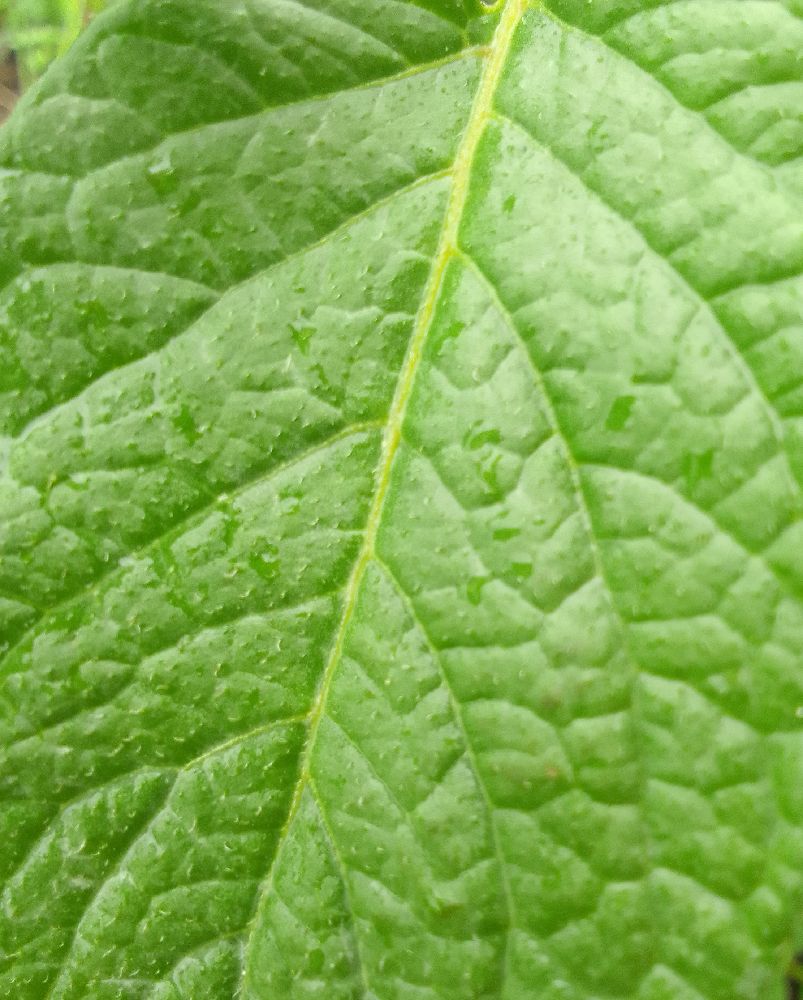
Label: Healthy